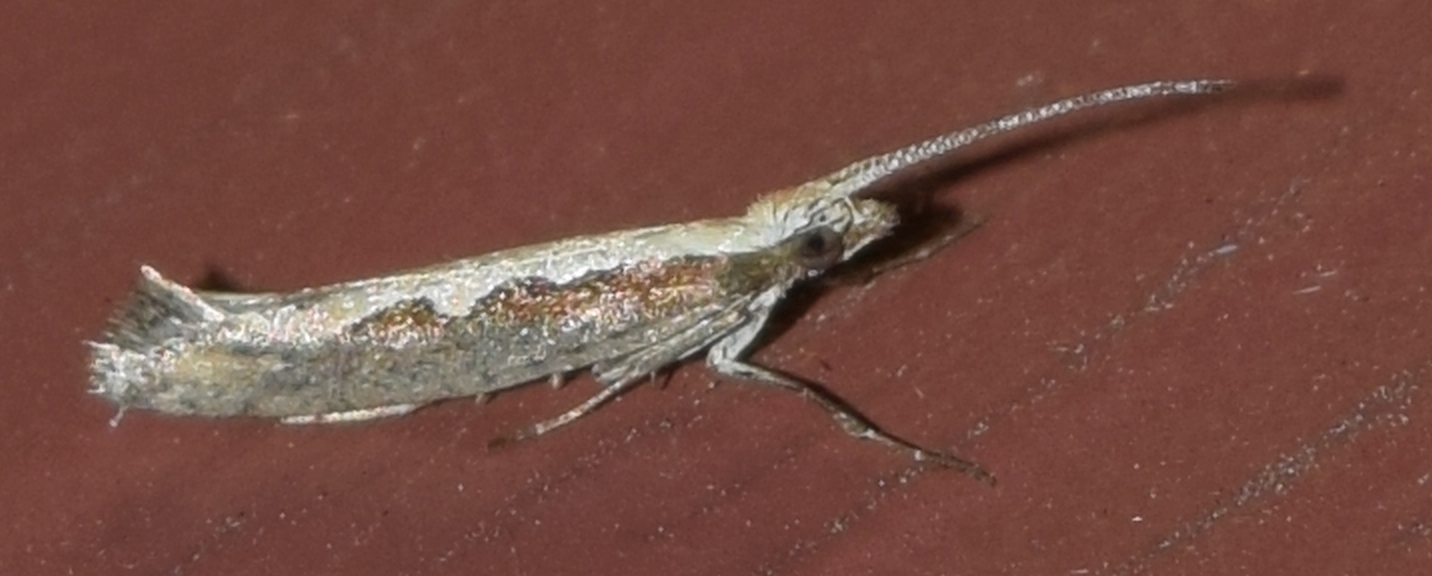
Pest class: diamondback_moth